Production of the James Bond films

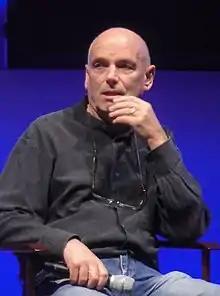
Martin Campbell, who directed "GoldenEye" and "Casino Royale"

Despite the legal action, pre-production towards the next Bond film still progressed, with some early details unveiled at the Cannes Film Festival which took place in May 1990. However, delays occurred because of the ongoing legal action with MGM/UA and, in an August 1993 interview, Dalton revealed that Michael France was involved in writing a script for the next Bond film, with Anthony Hopkins as a potential villain, adding that Hopkins had been in discussions with Eon for a number of weeks. Dalton also stated that the earliest production could begin would be in January or February 1994. Dalton's six-year contract expired in 1993, and after reading France's script for what would become "GoldenEye", he announced on 12 April 1994 that he would not be returning to play Bond; he was replaced by Pierce Brosnan. After Michael France delivered the original screenplay, Jeffrey Caine was brought in to rework much of the material. Kevin Wade was also brought into the process before Bruce Feirstein gave the final polish to the script.